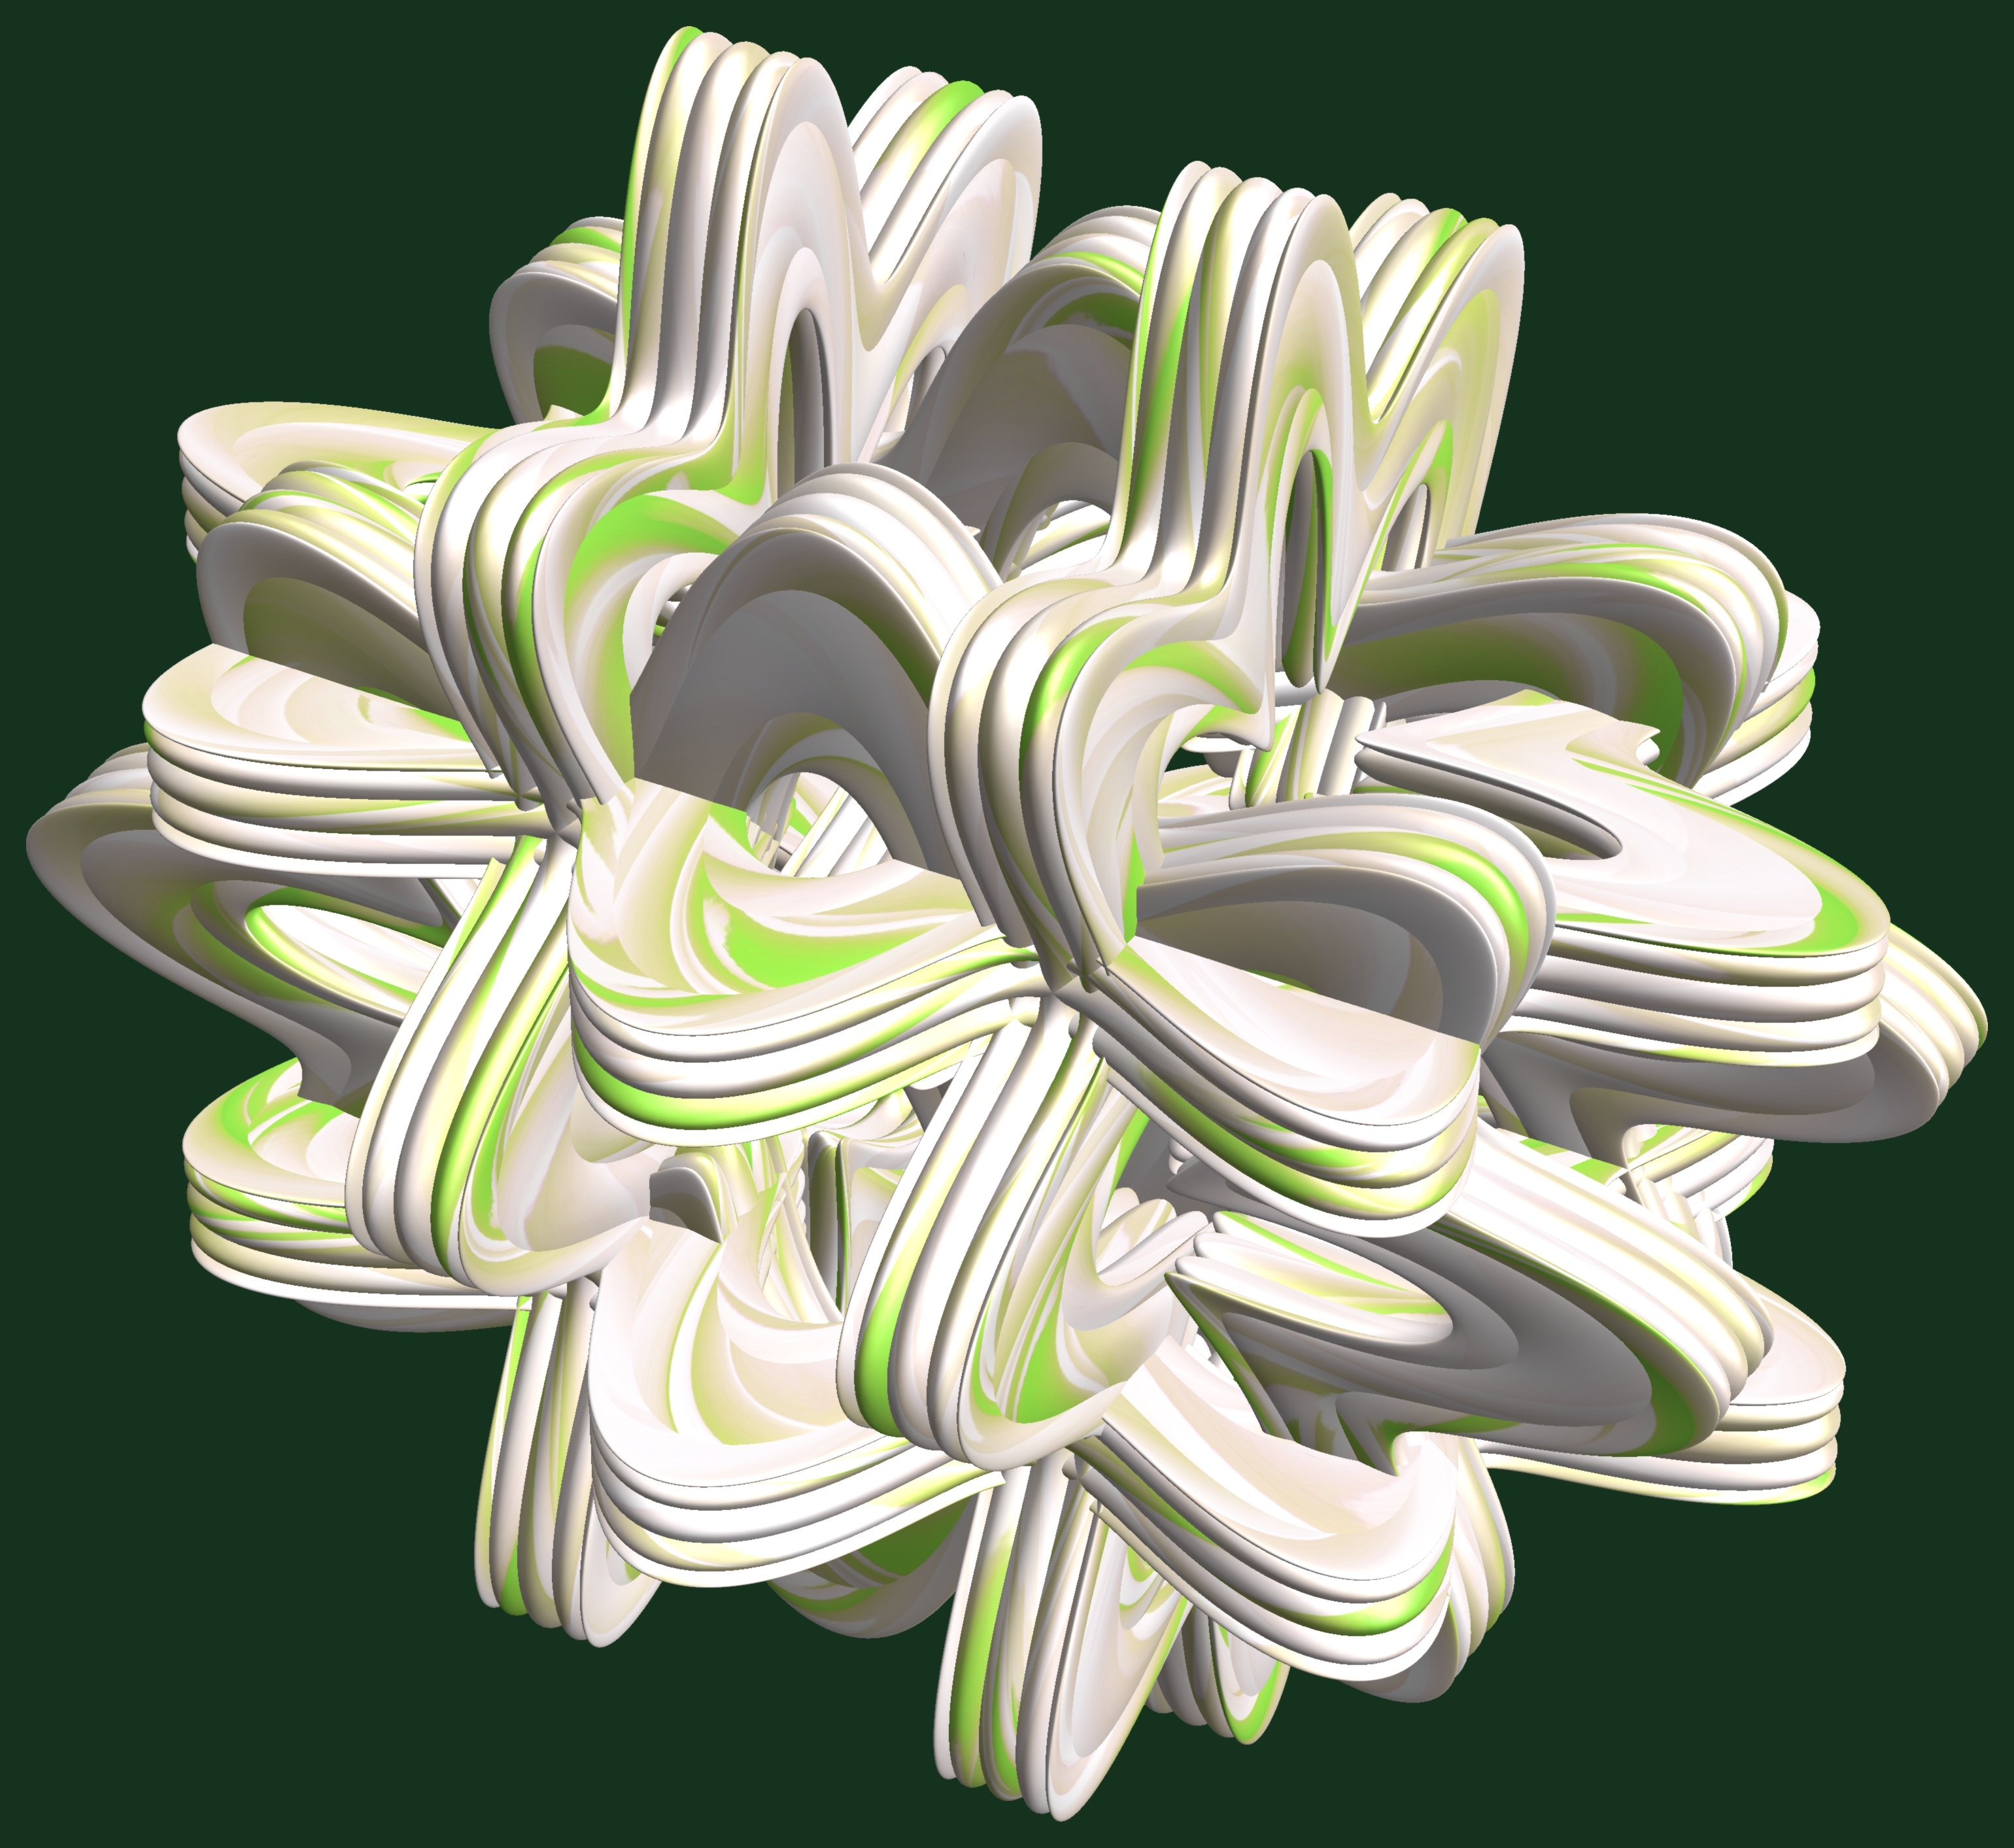
structure, plant, texture, leaf, flower, petal, pattern, green, flora, illustration, design, symmetry, 3d, graphic, lily, torus, mathematica, cg, parametricplot3d, code, program, algorithm, abstruct, mapping, flowering plant, land plant